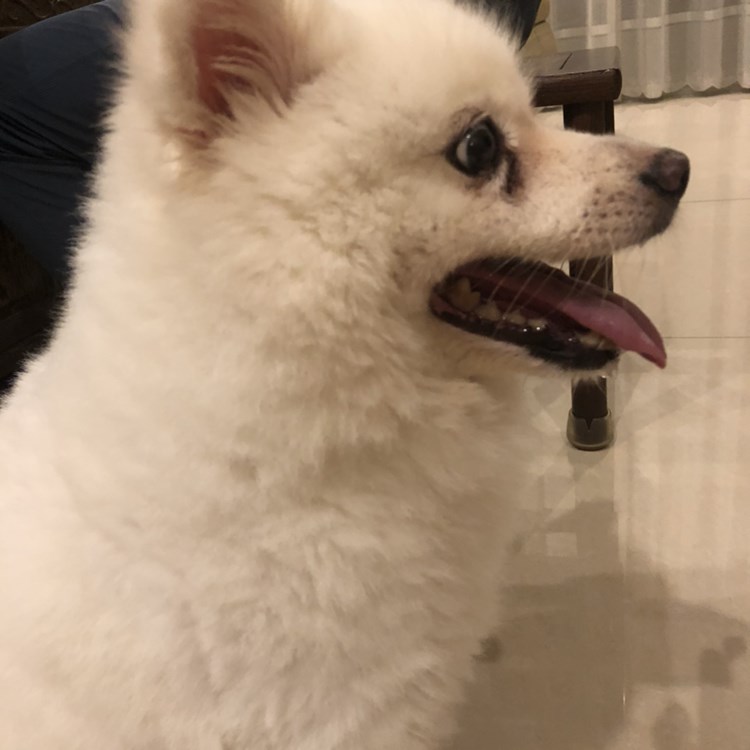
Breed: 253-n000107-Japanese_Spitzes